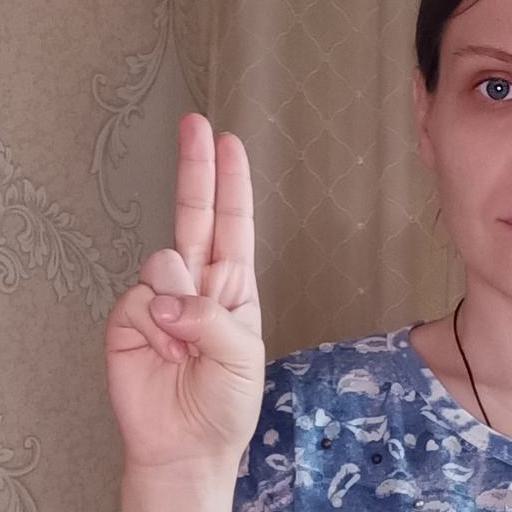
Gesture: two_up